Bridge Squeezes Complete

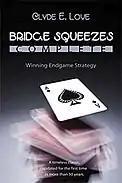
2010 revised edition cover

Bridge Squeezes Complete is a book on contract bridge written by Ann Arbor, Michigan-based mathematics professor Clyde E. Love, originally published in 1959. Written in a "dry, mathematical way", it is still considered one of the most important bridge books ever written and the squeeze vocabulary Love invented remains the basis for all discussions of squeezes.